Alessandro Tremignon

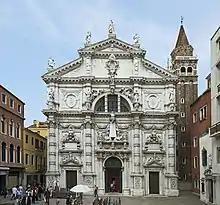
Facade of the San Moisè church (1668)

Alessandro Tremignón (or Tremignàn, Tremiglióne; 1635–1711) was an Italian architect from Padua.